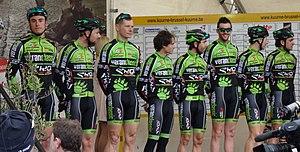
Reportage réalisé le dimanche 1er mars à l'occasion du départ et de l'arrivée de Kuurne-Bruxelles-Kuurne 2015 à Kuurne, Belgique.